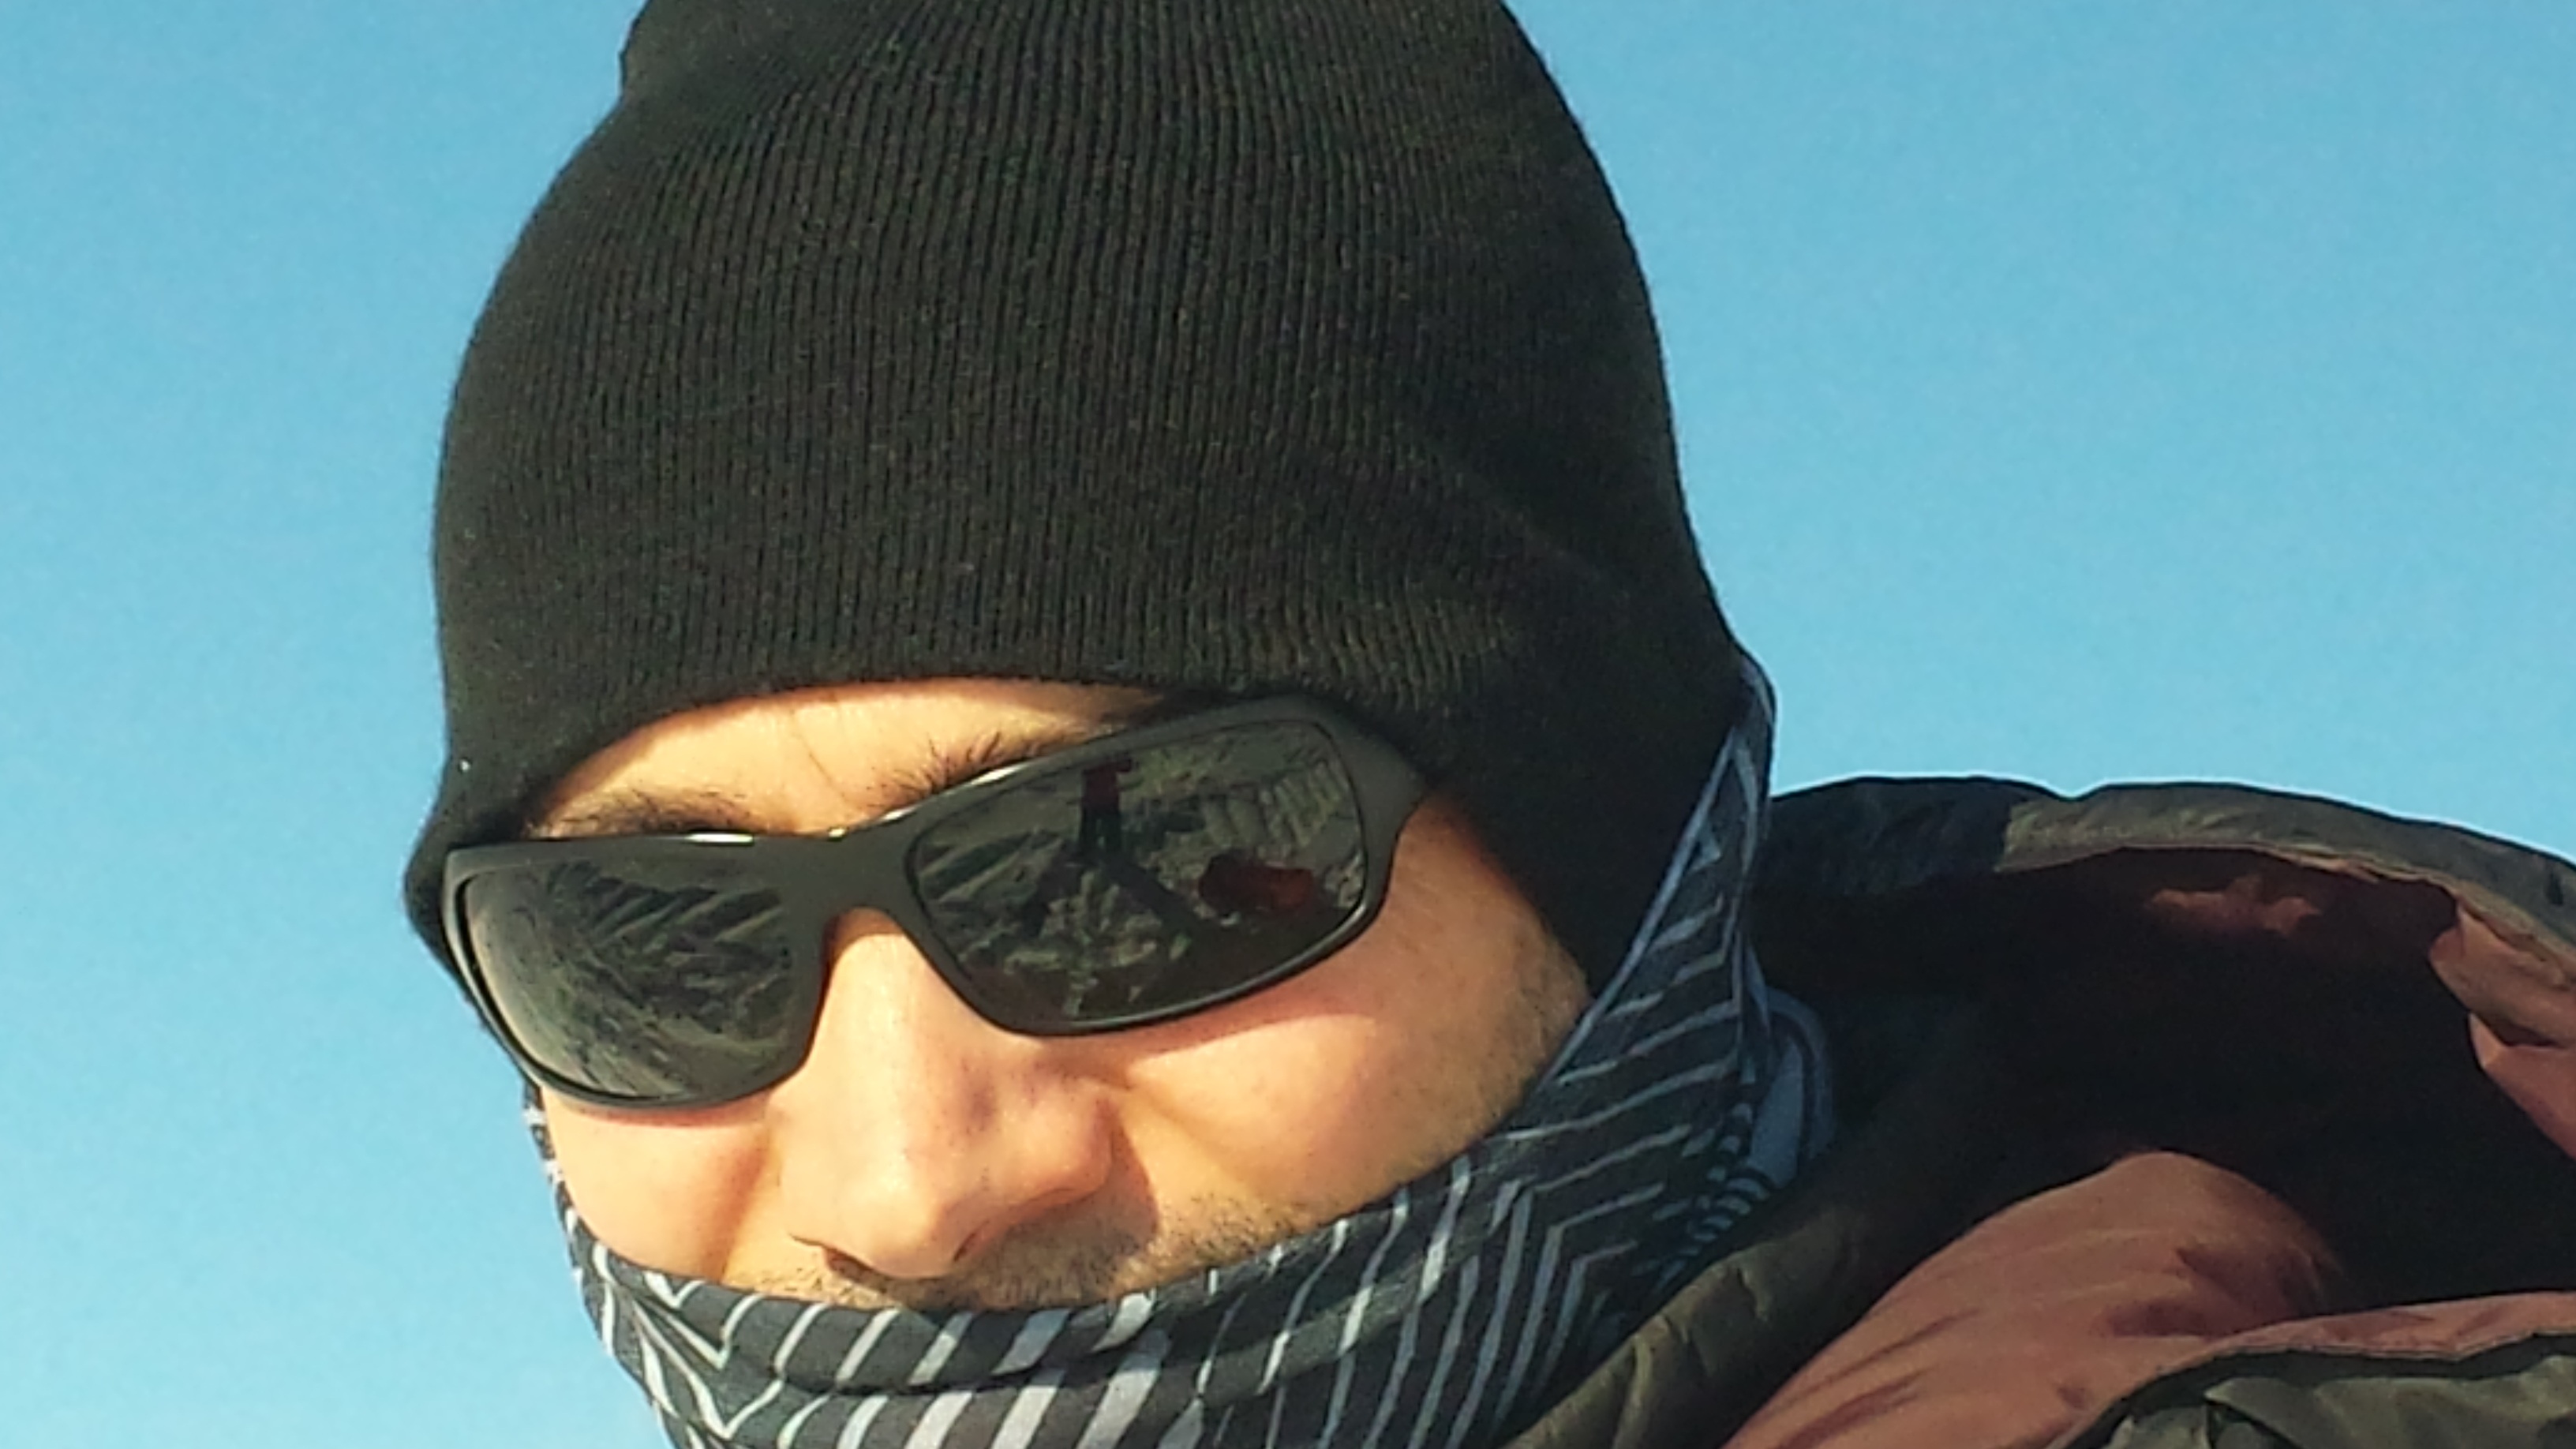
man, hair, male, hat, clothing, hairstyle, beard, bandana, cool, sunglasses, glasses, cap, head, eyewear, facial hair, fashion accessory, vision care